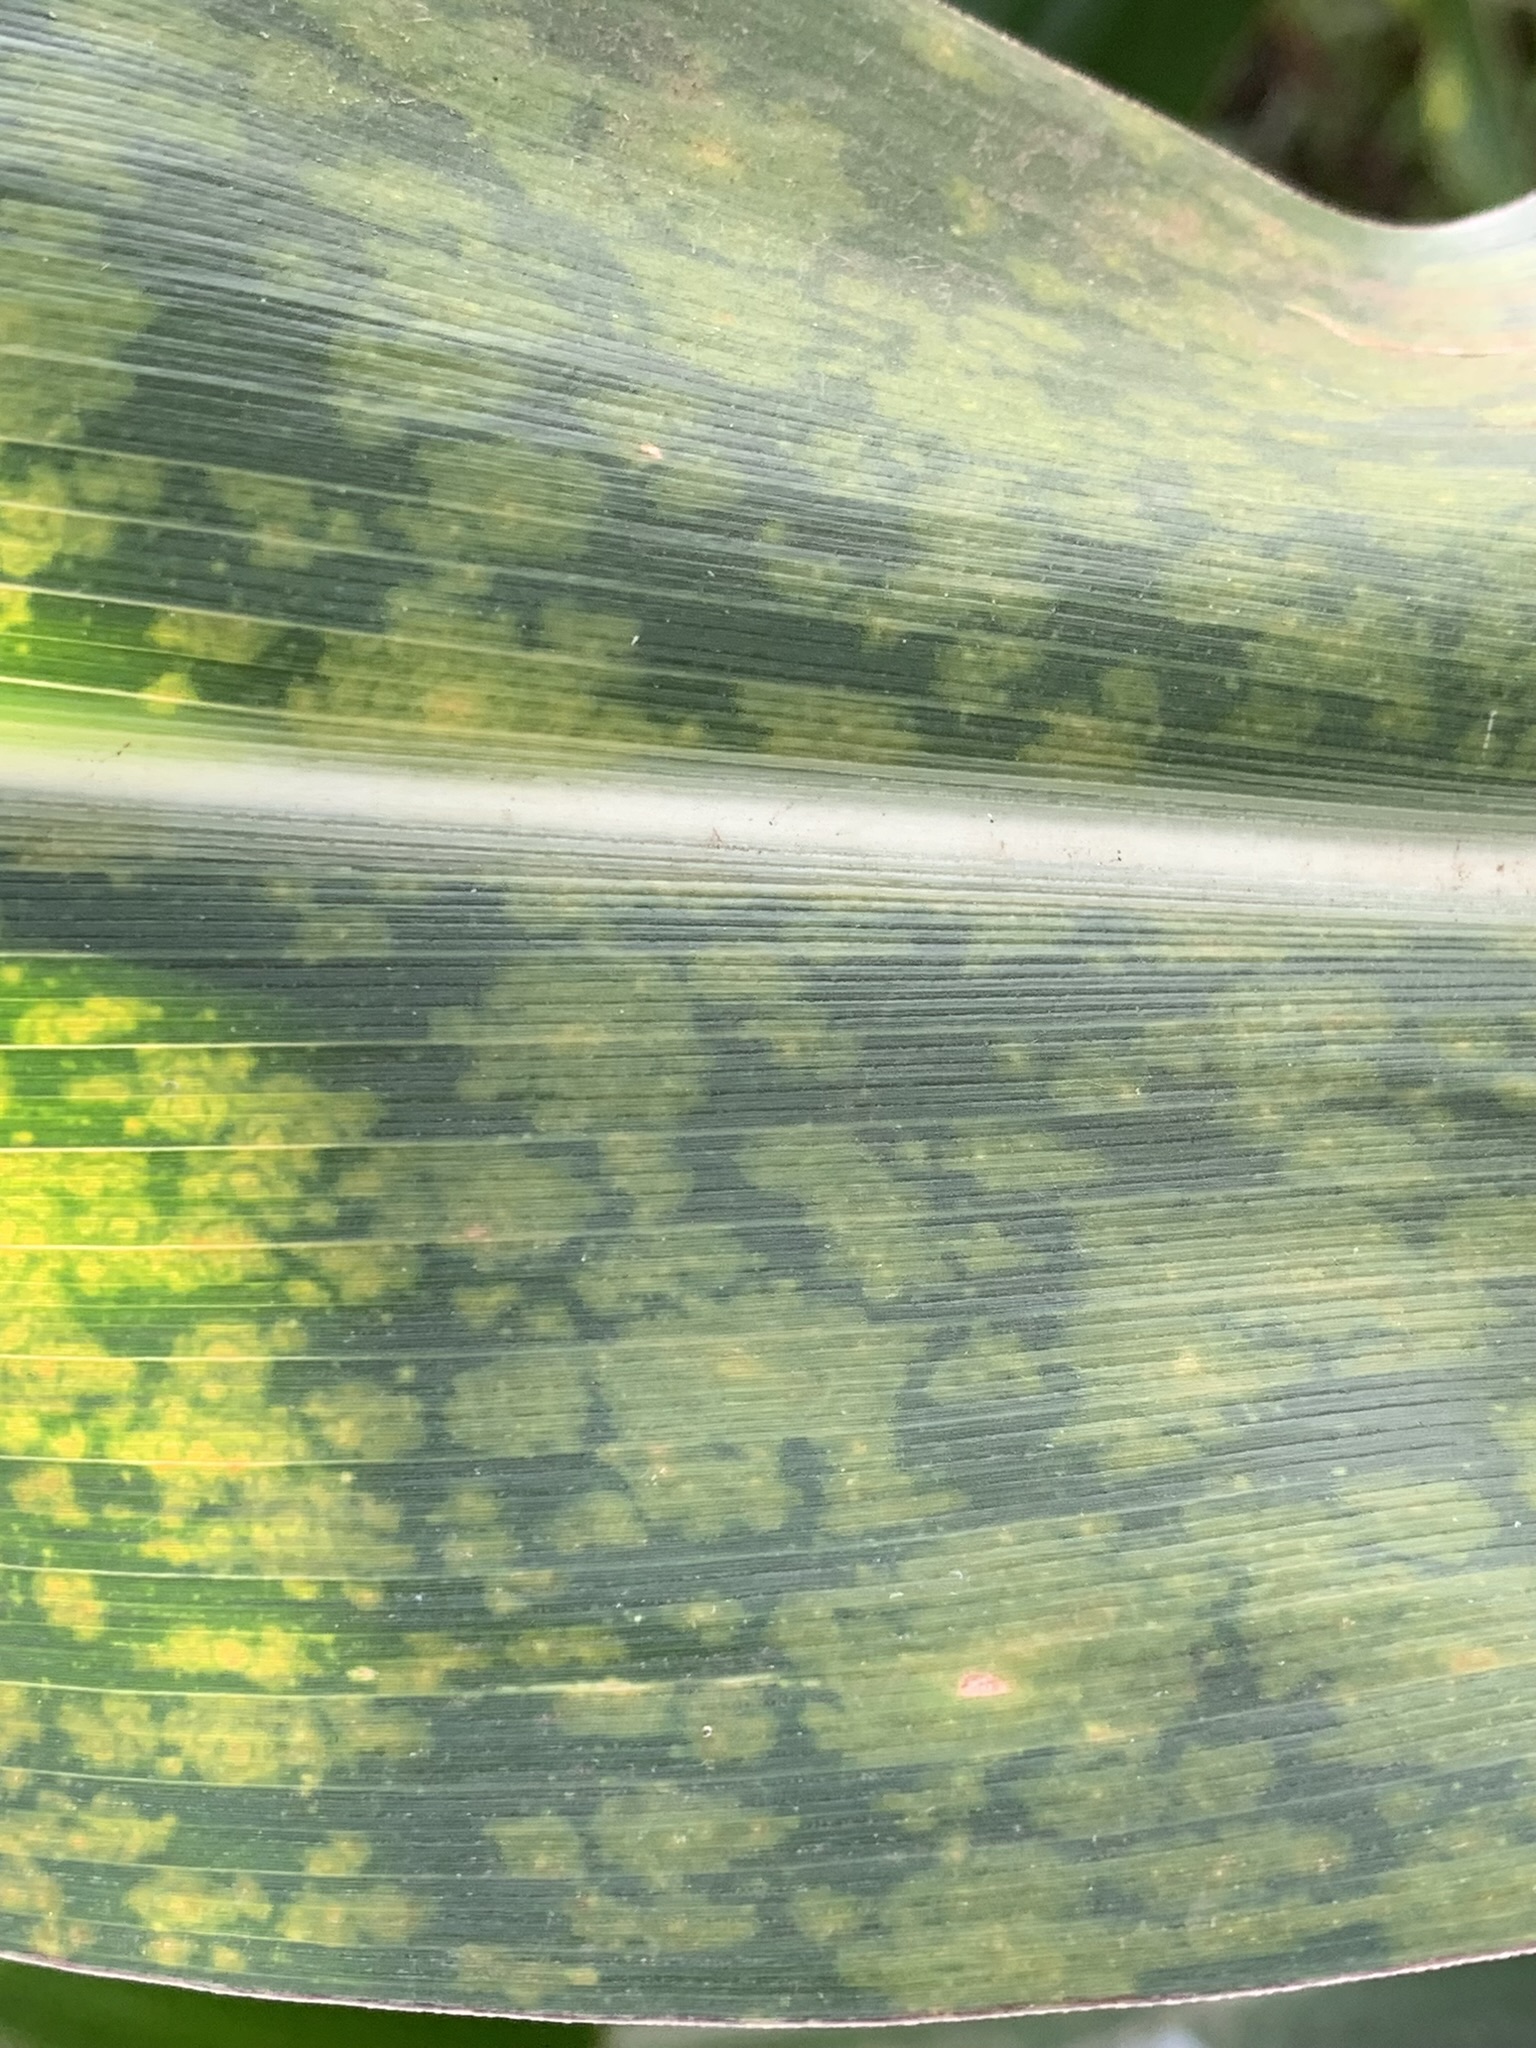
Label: MLN